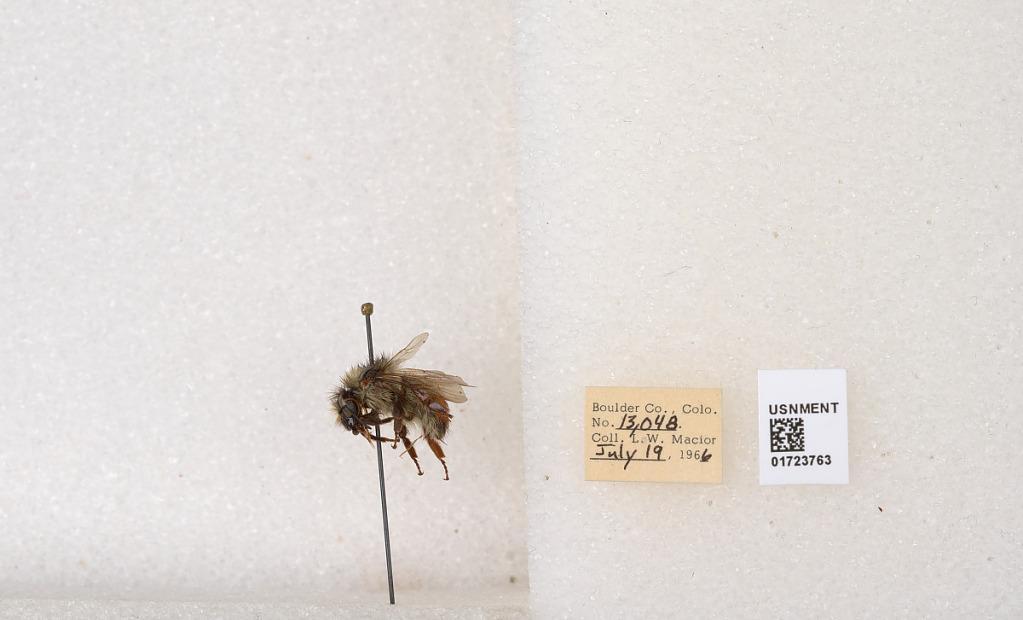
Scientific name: Bombus flavifrons Cresson
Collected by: L. Macior
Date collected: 1966-7-19
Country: United States
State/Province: Colorado
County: Boulder
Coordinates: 40.0925, -105.358